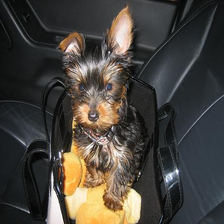
Species: dog
Breed: yorkshire terrier